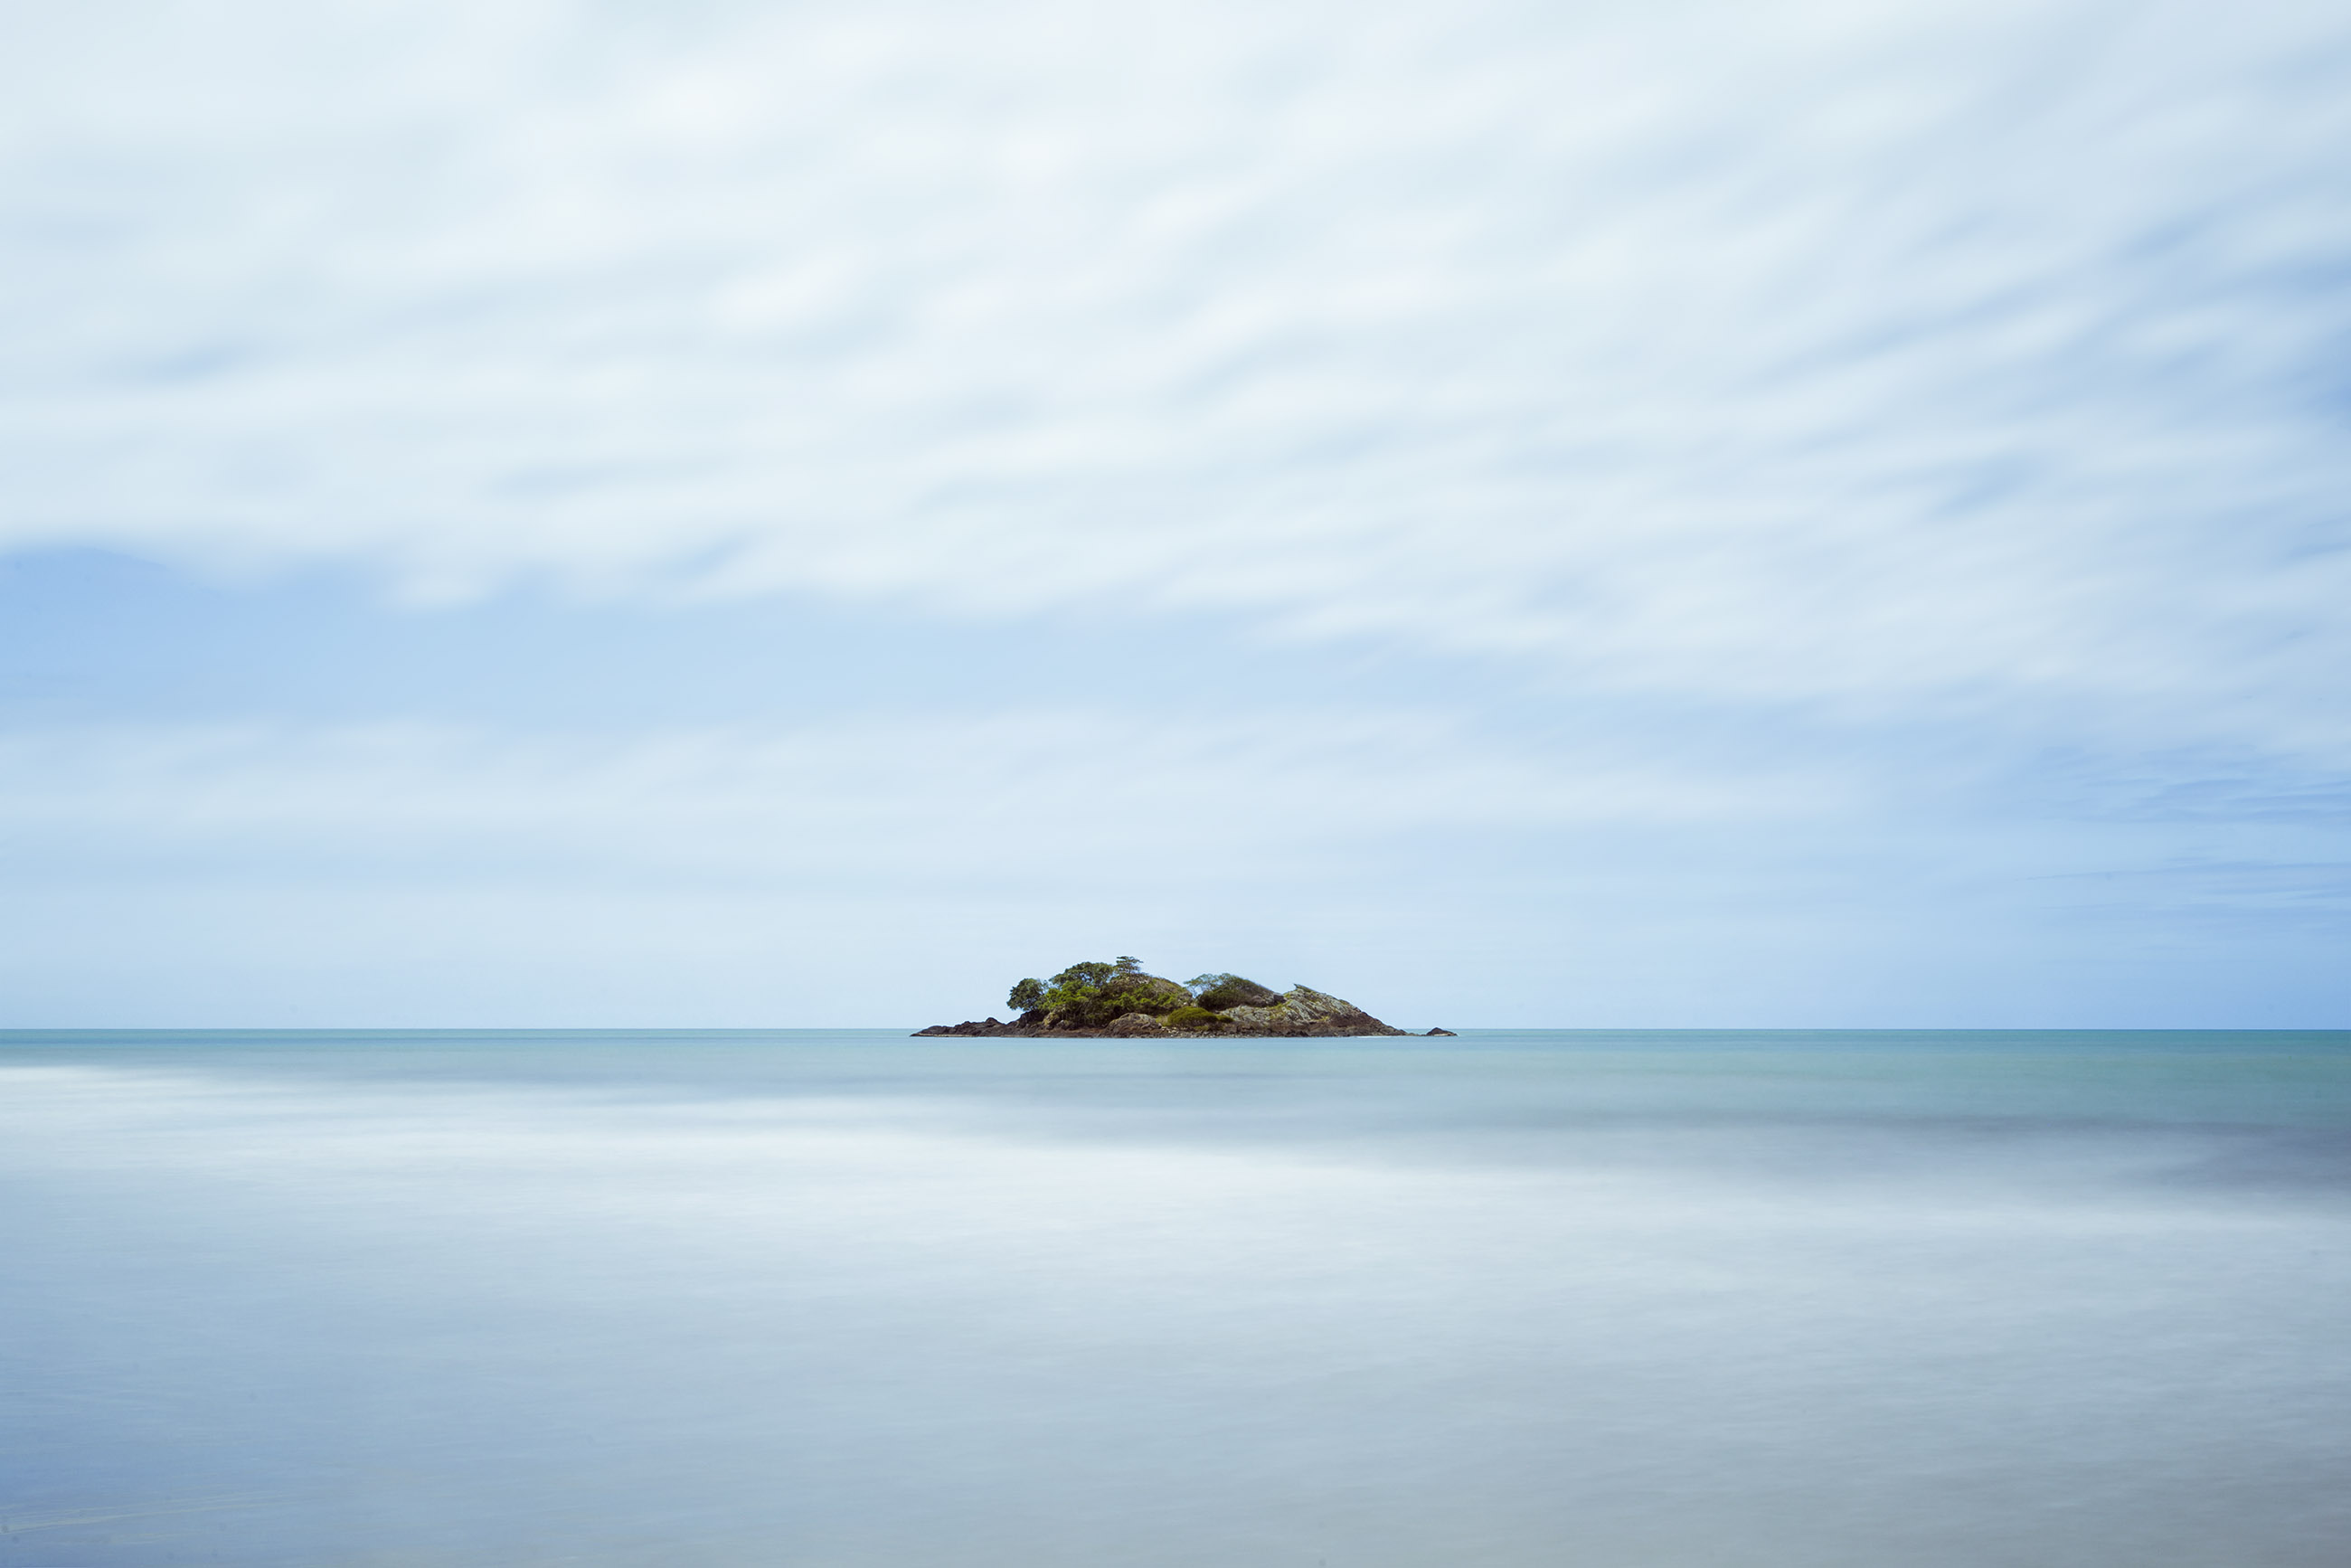
beach, sea, coast, water, ocean, horizon, cloud, sky, cloudy, shore, reflection, lagoon, bay, island, body of water, clouds, islet, salt water, seawater